She-Hulk: Attorney at Law

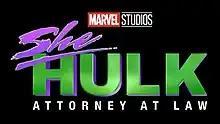

She-Hulk: Attorney at Law is an American television miniseries created by Jessica Gao for the streaming service Disney+, based on Marvel Comics featuring the character She-Hulk. It is the eighth television series in the Marvel Cinematic Universe (MCU) produced by Marvel Studios, sharing continuity with the films of the franchise. It follows Jennifer Walters, a lawyer specializing in cases involving superhumans who also becomes the green superhero She-Hulk. Gao served as head writer and Kat Coiro led the directing team.